Greeks in Turkey

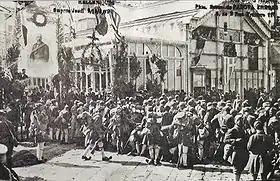
Greek soldiers taking their posts in Smyrna amidst the jubilant ethnic Greek population of the city, 15 May 1919.

Given their large Greek populations, Constantinople and Asia Minor featured prominently in the Greek irredentist concept of Megali Idea (lit. "Great Idea") during the 19th century and early 20th century. The goal of Megali Idea was the liberation of all Greek-inhabited lands and the eventual establishment of a successor state to the Byzantine Empire with Constantinople as its capital. The Greek population amounted to 1,777,146 (16.42% of population during 1910).